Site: brandenburg
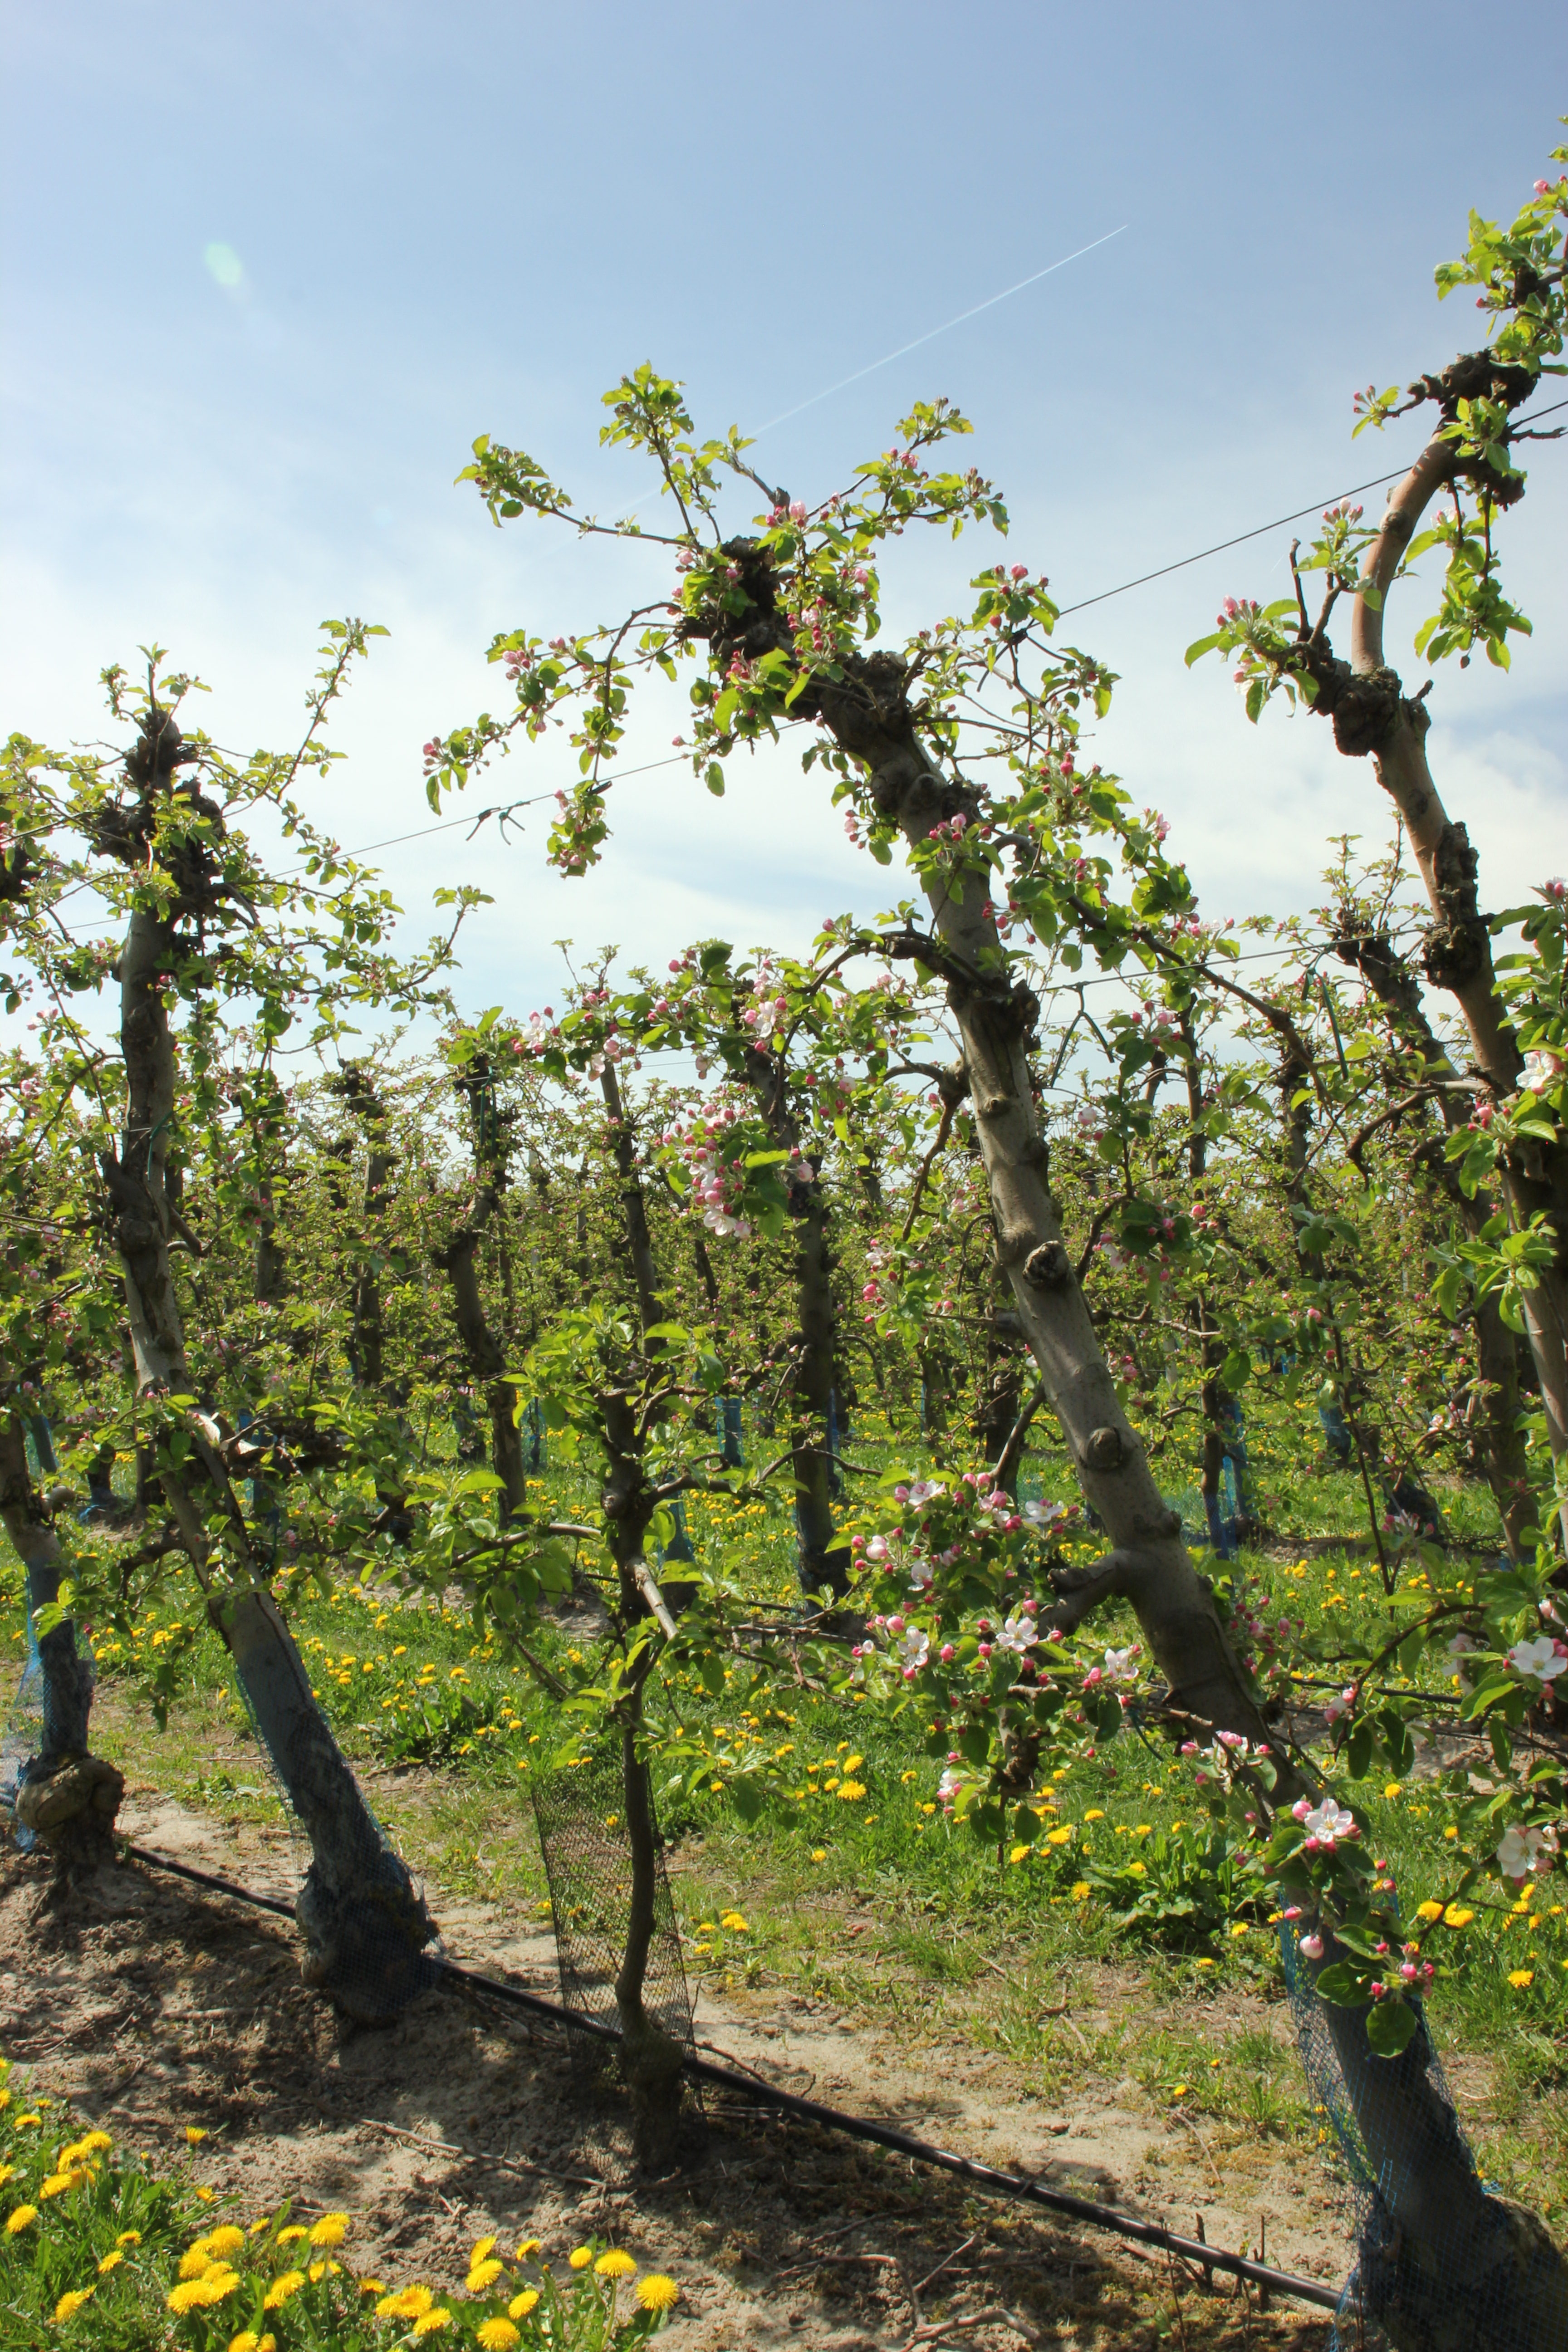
Growth stage (BBCH 57): Inflorescence emergence